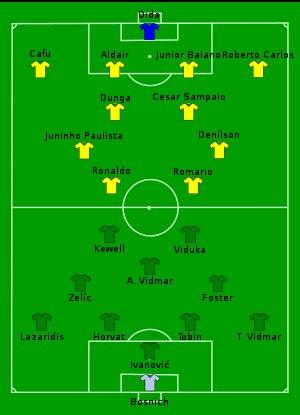
L'équipe d'Australie de football est la sélection de joueurs australiens représentant le pays lors des compétitions internationales de football masculin, sous l'égide de la Fédération d'Australie de football.
L'histoire de l'équipe d'Australie de football commence dans les années 1920.